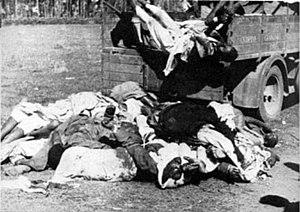
Le massacre de Graziani correspond à trois journées consécutives de massacres menées à Addis-Abeba par les troupes fascistes contre des civils éthiopiens entre le 19 et le 21 février 1937. Ces massacres font suite à un attentat contre le chef de l'occupation, le maréchal Graziani, le 19 février 1937. Deux jeunes résistants Érythréens Abraha Deboch et Moges Asgedom, tentent d'assassiner le chef de l'occupation lors d'une célébration au palais d'Addis Abeba en le visant de grenades à main.